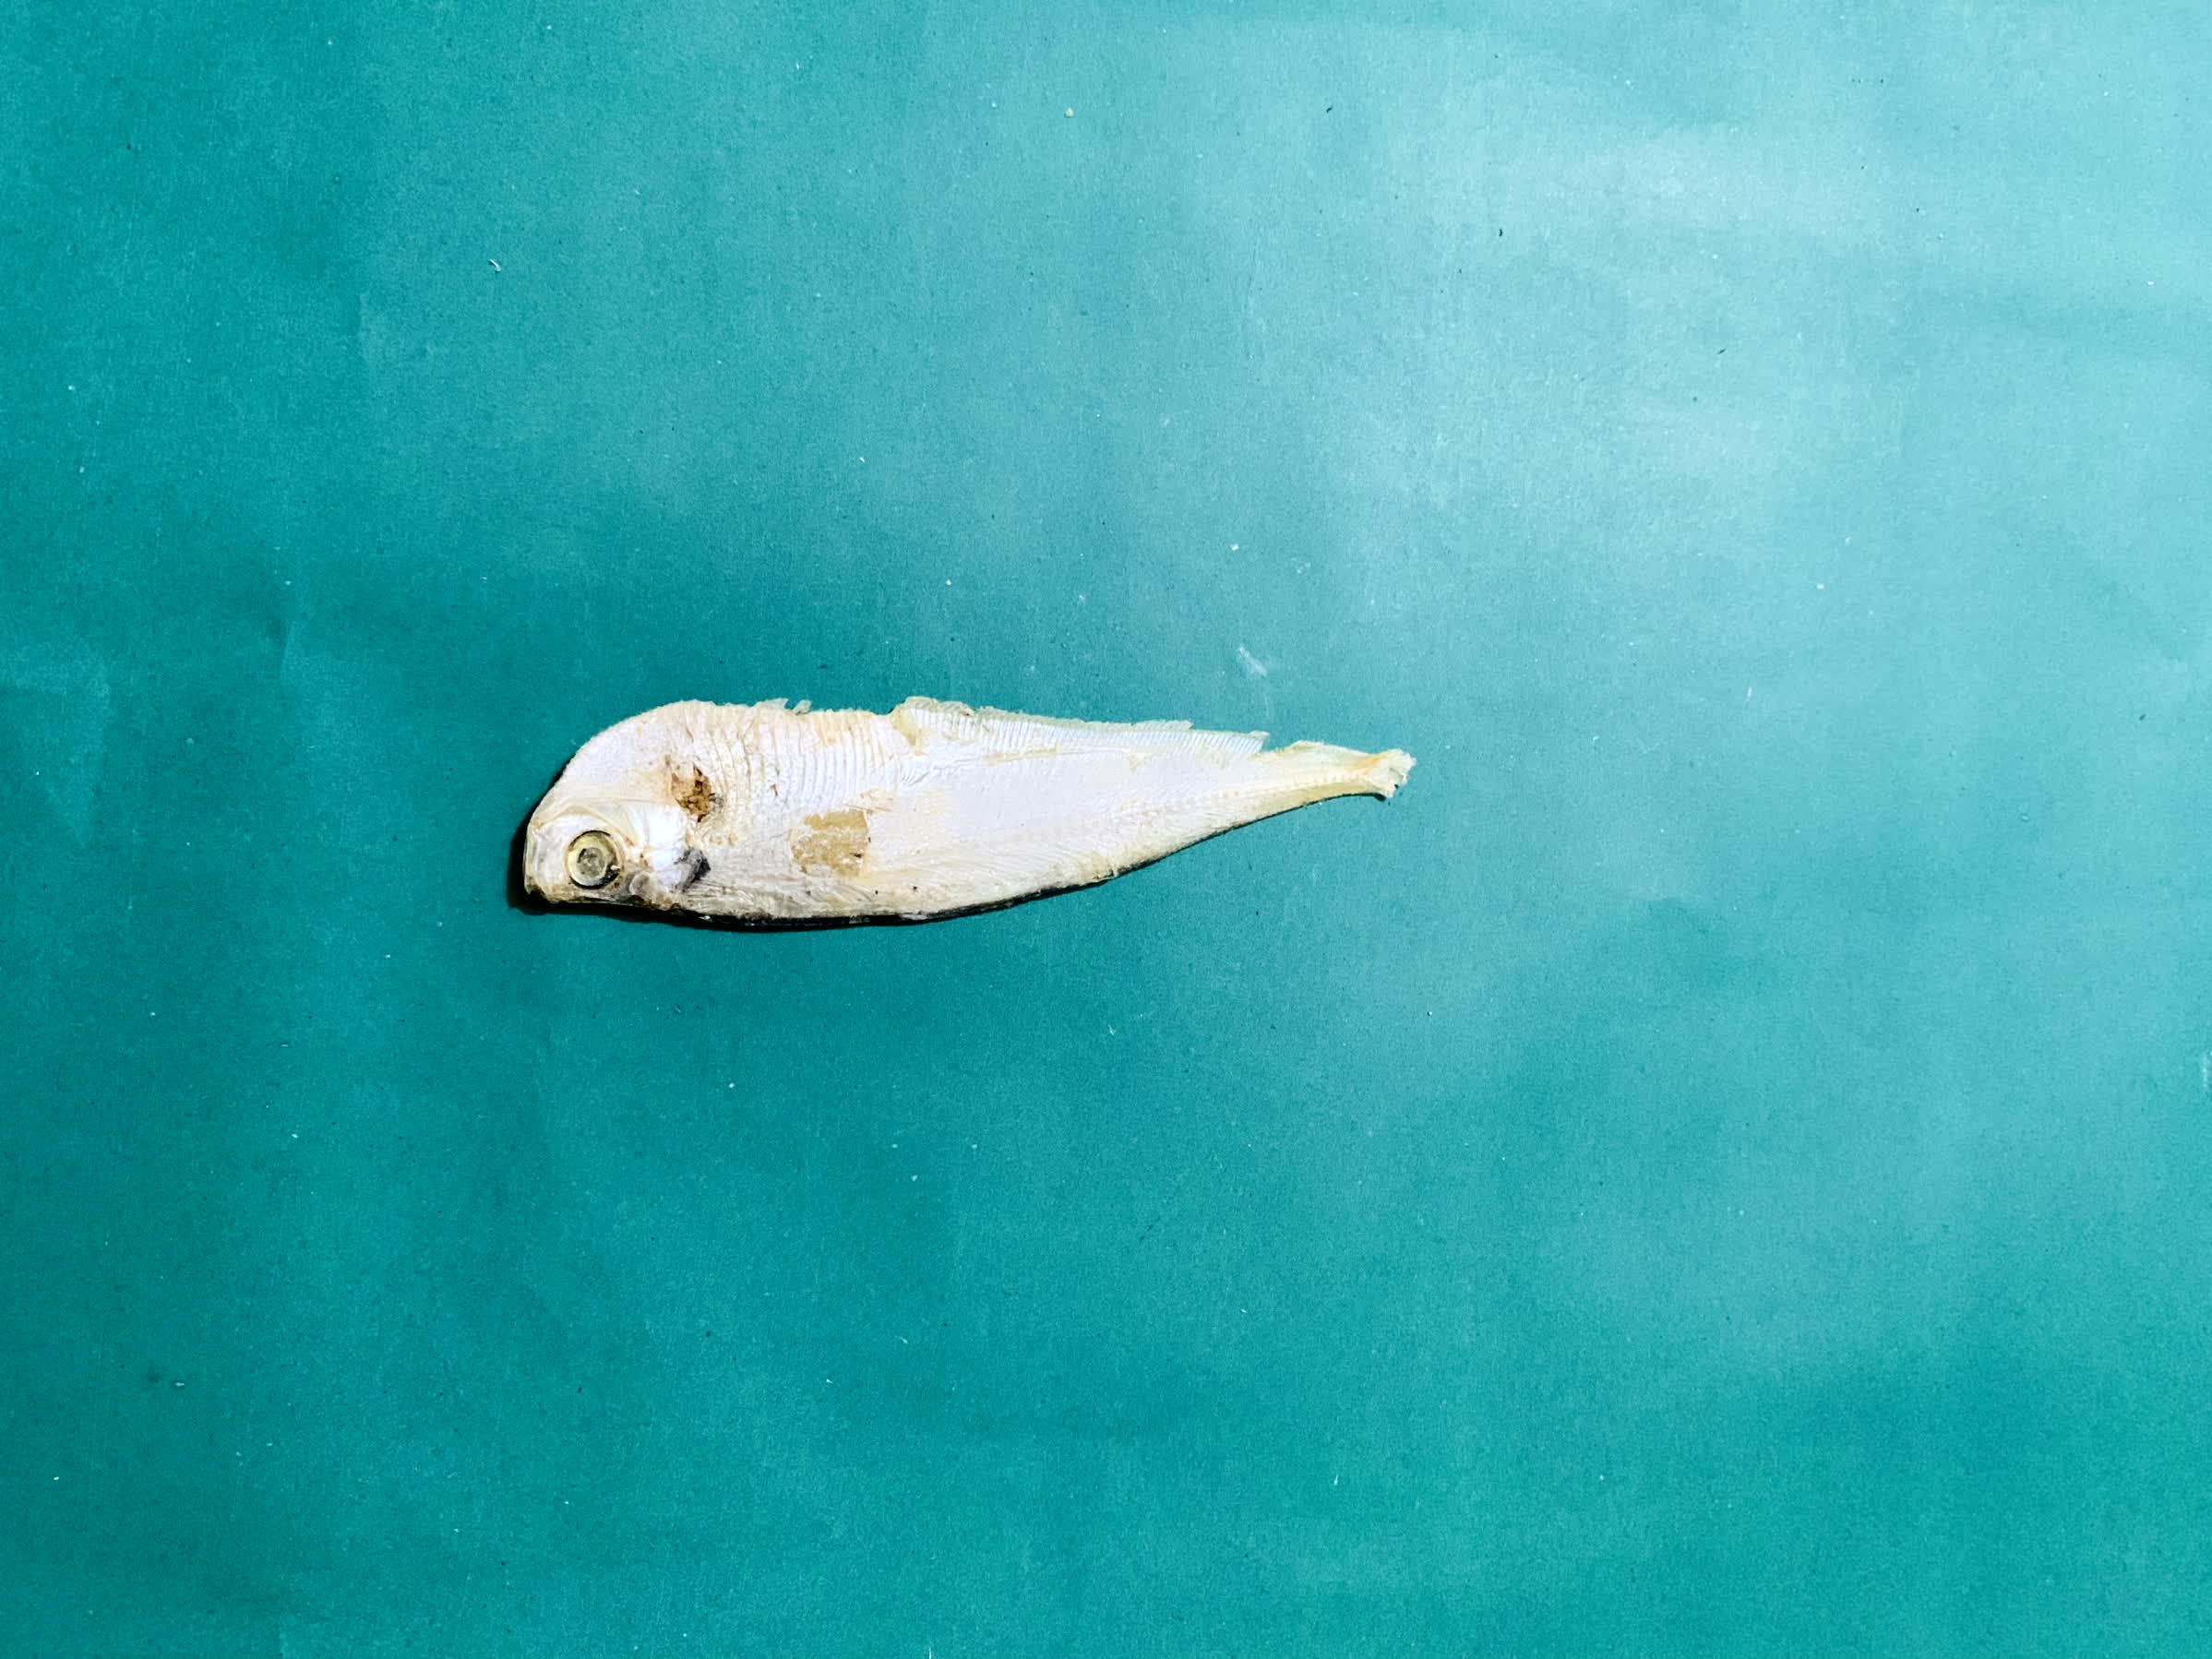
Species: Shukna Feuwa